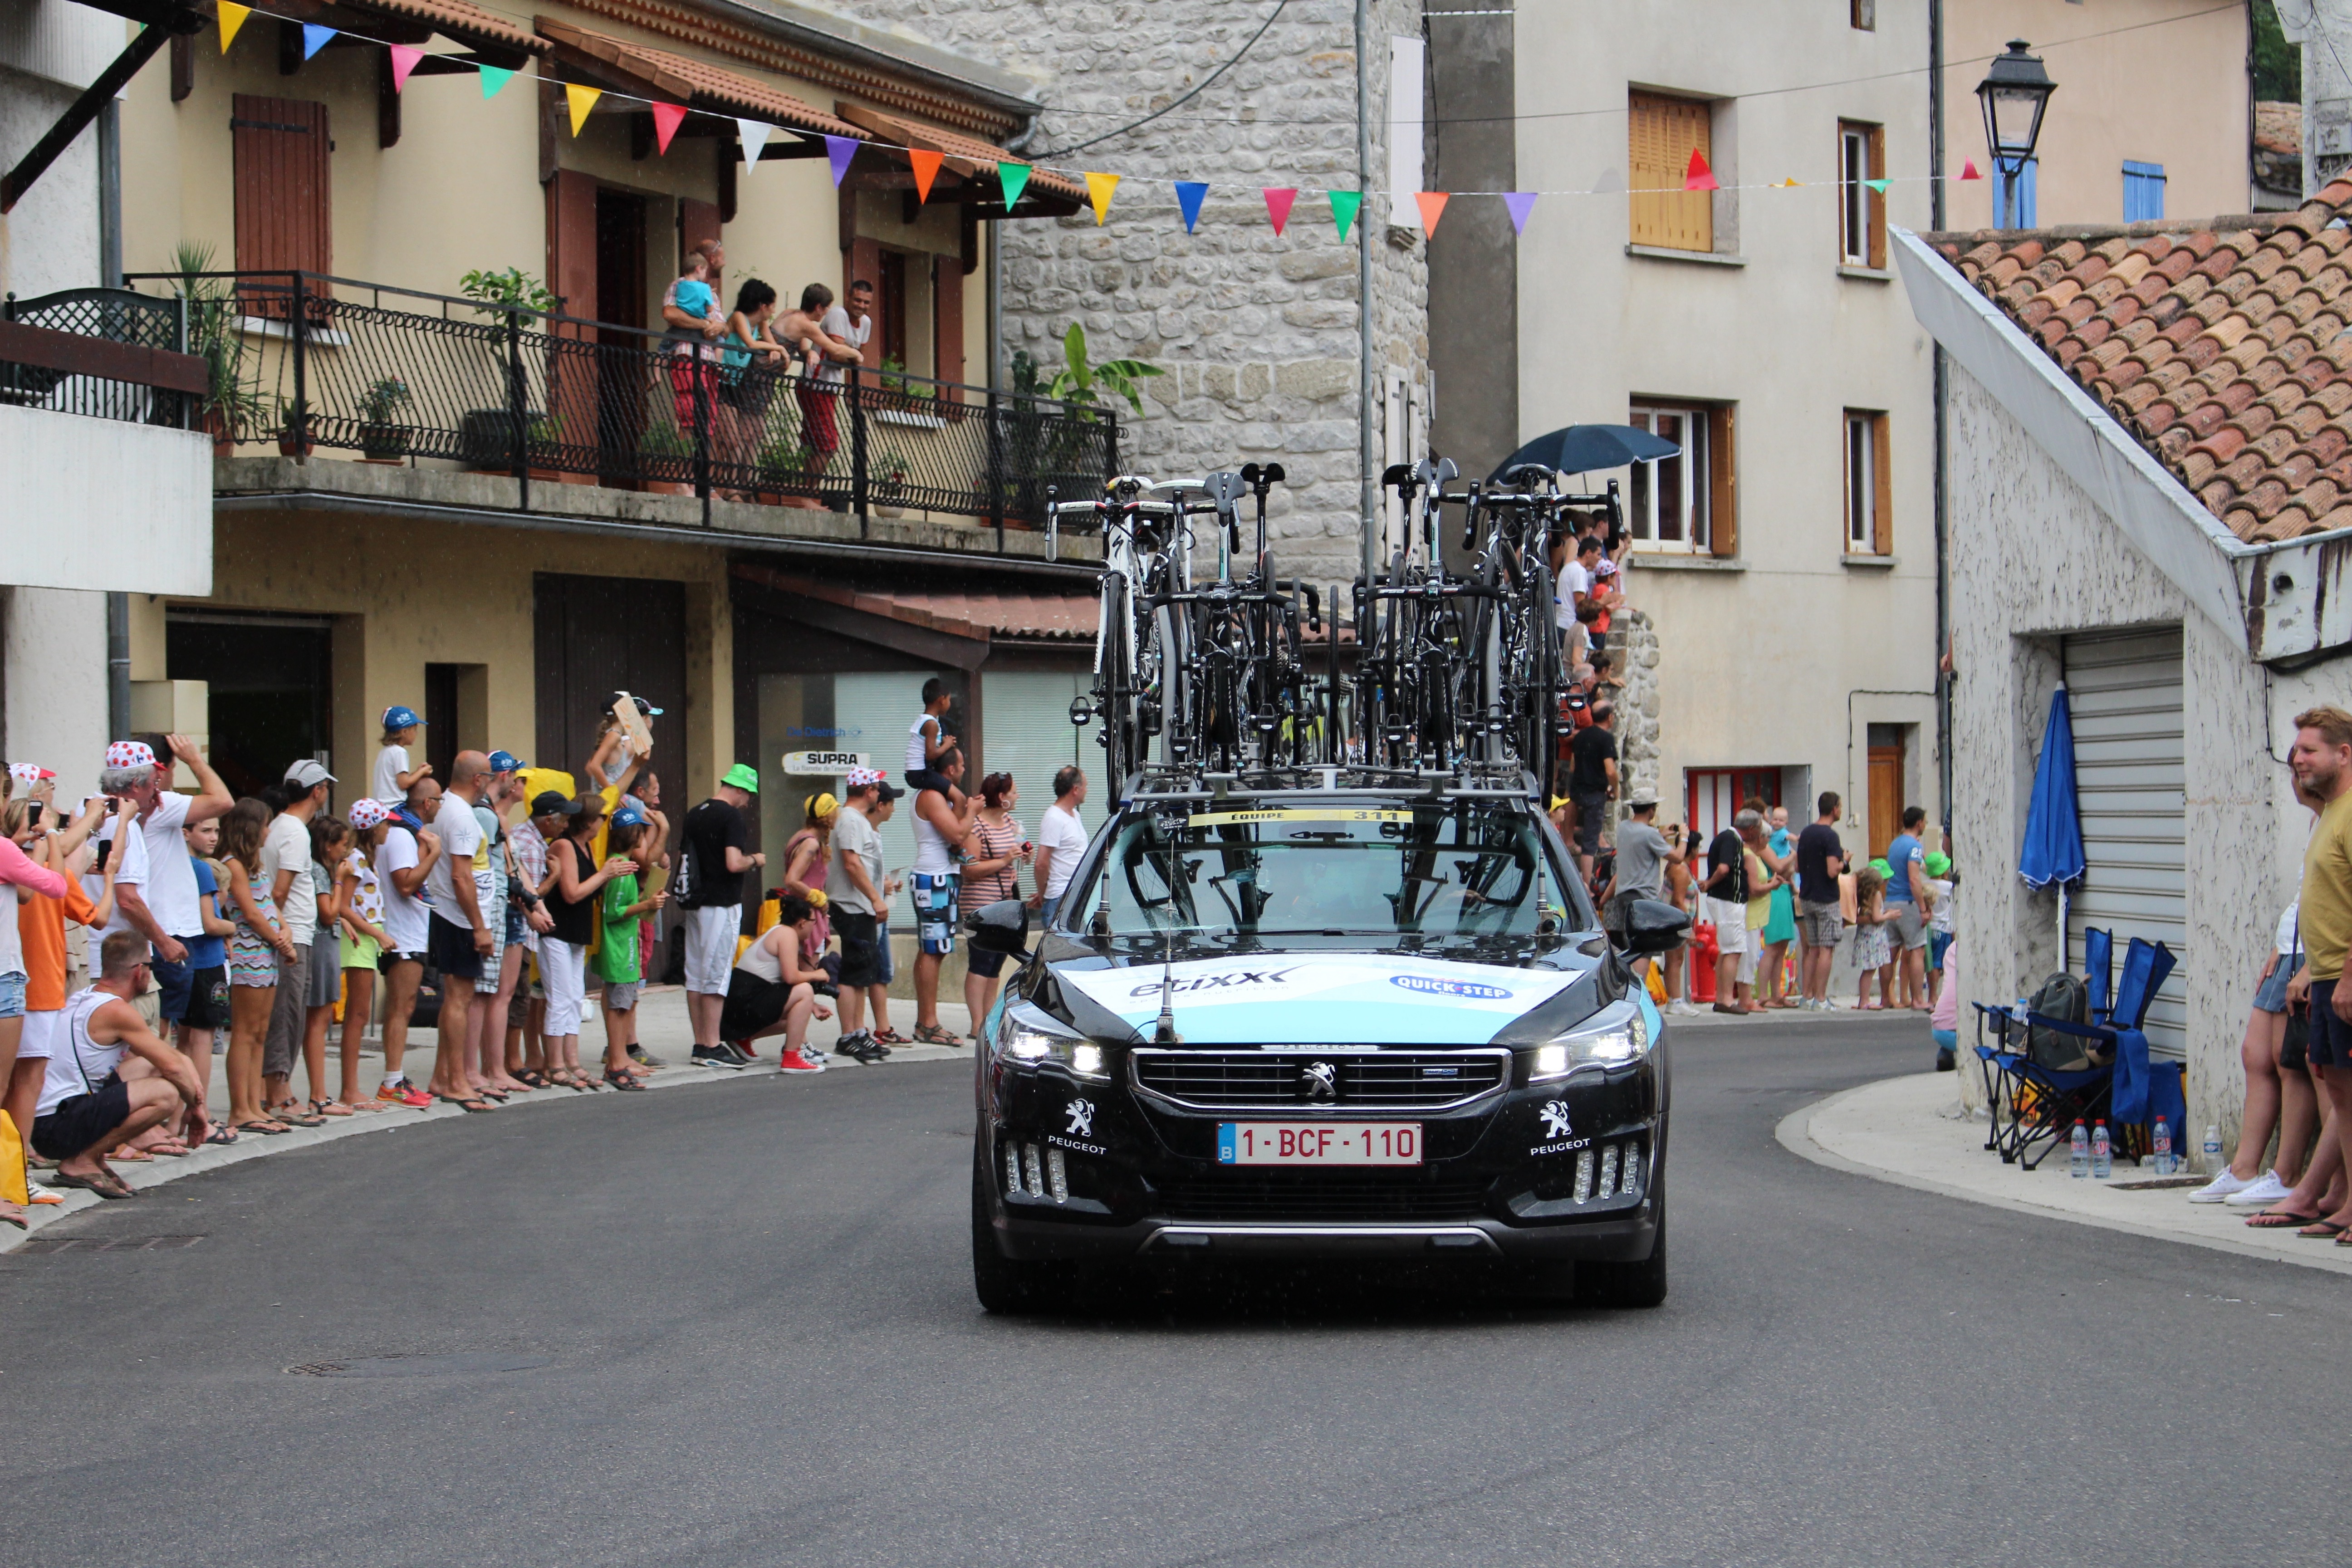
car, vehicle, cycling, race, supercar, festival, tour de france, caravan, automobile make, jaujac